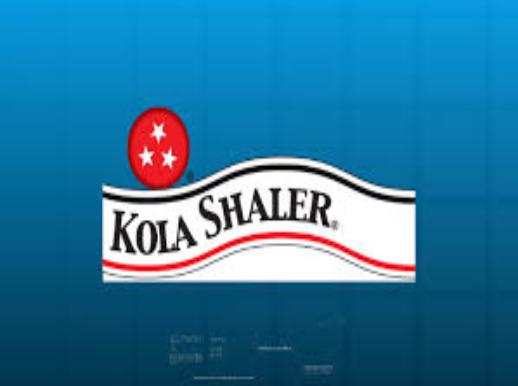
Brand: Kola Shaler
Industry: Food